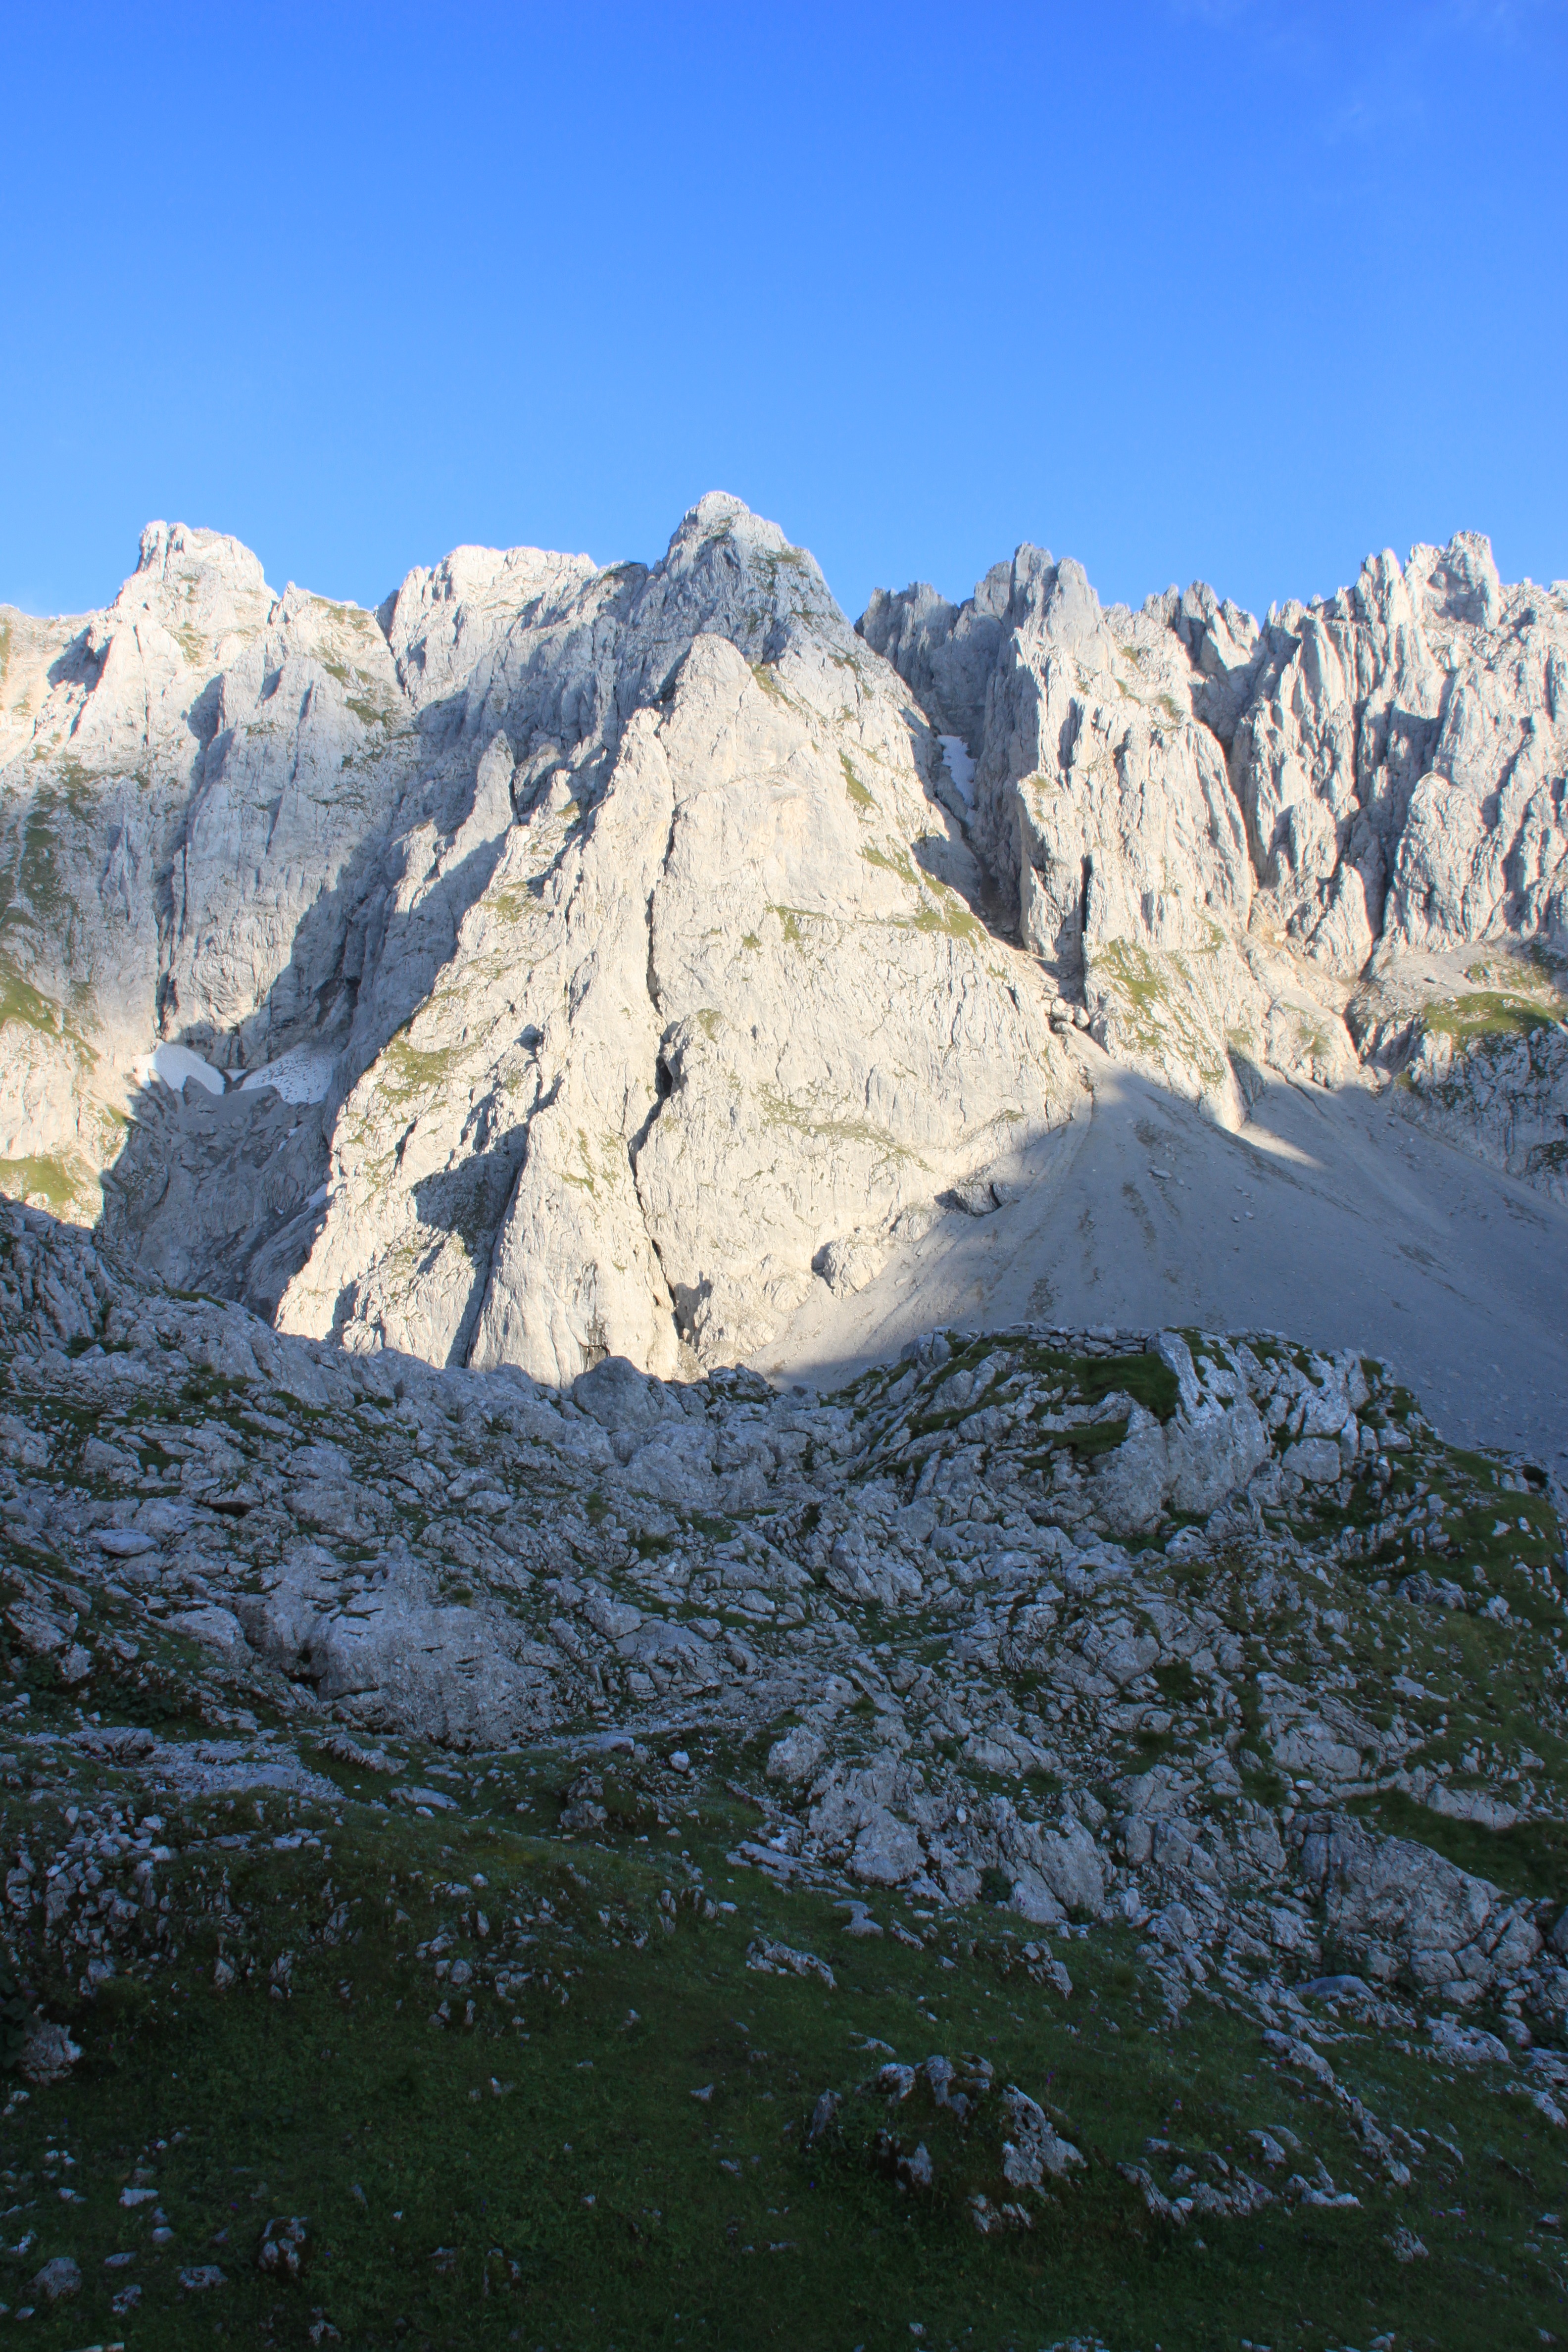
landscape, nature, wilderness, walking, mountain, snow, adventure, valley, mountain range, glacier, alpine, ridge, summit, geology, mountains, alps, backpacking, badlands, plateau, fell, cirque, moraine, landform, kaiser mountains, mountain pass, wilderkaiser, geographical feature, mountainous landforms